Afrotapejara

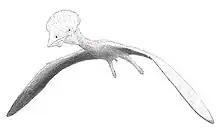
Restoration

British paleontologist David Michael Martill acquired a pterosaur jaw from a fossil trader at Erfoud. It would have been excavated at the plateau of Ikhf N’ Taqmout, in Tafilalt.